New Poems

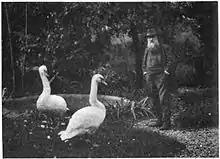
Rodin at Meudon, where Rilke worked as secretary

The poems reflect Rilke's impressions of his environment, and experiences, which he sometimes confided to Lou Andreas-Salomé or Clara Westhoff in numerous letters with a great wealth of detail. They also describe his own influences in the objects of reality-oriented art. The poems also stand at the end of a long development process: A year after he completed the monograph on Rodin, he told Lou Andreas-Salomé how desperately he was looking for a craft-like foundation for his art, a tool that would give his art the necessary solidity. He excluded two possibilities: The new craft should not be the craft of language itself, but rather an attempt "to find a better understanding of inner life". Likewise, the humanistic way of education that Hugo von Hofmannsthal had undertaken, the foundation "to seek a well-inherited and increasing culture" did not appeal to him. The poetic craft should rather be seeing itself, the ability to "see better, to look with more patience, with more immersion."